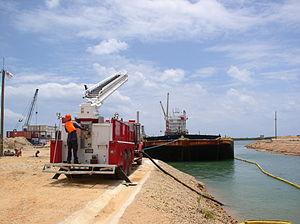
Big Creek est un port maritime de commerce du Belize construit dans les années 1990. Propriété de l'entreprise Banana Enterprises Limited, il est le deuxième port le plus important du pays, après celui de Belize City.